Buick Skylark

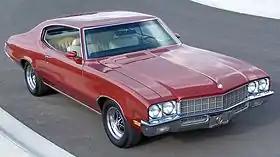
1972 Buick Skylark

The Buick Skylark is a passenger car formerly produced by Buick. The model was made in six production runs, during 46 years, over which the car's design varied dramatically due to changing technology, tastes, and new standards implemented over the years. It was named for the species of bird called "skylark".